Yase Dōji

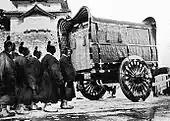
The funeral of Emperor Taishō

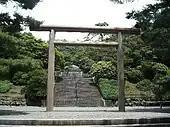
Tama Ryo of Emperor Taishō

In 1989, the coffin of Emperor Hirohito was carried in a motor hearse; and later the "sōkaren", the palanquin of Hirohito was carried by 50 members of Imperial Guards in classical dress inside the ceremony campus. People of Yase had asked the Imperial Household Agency to participate, but their request was rejected. Six people from Yase attended the funeral procession as observers.